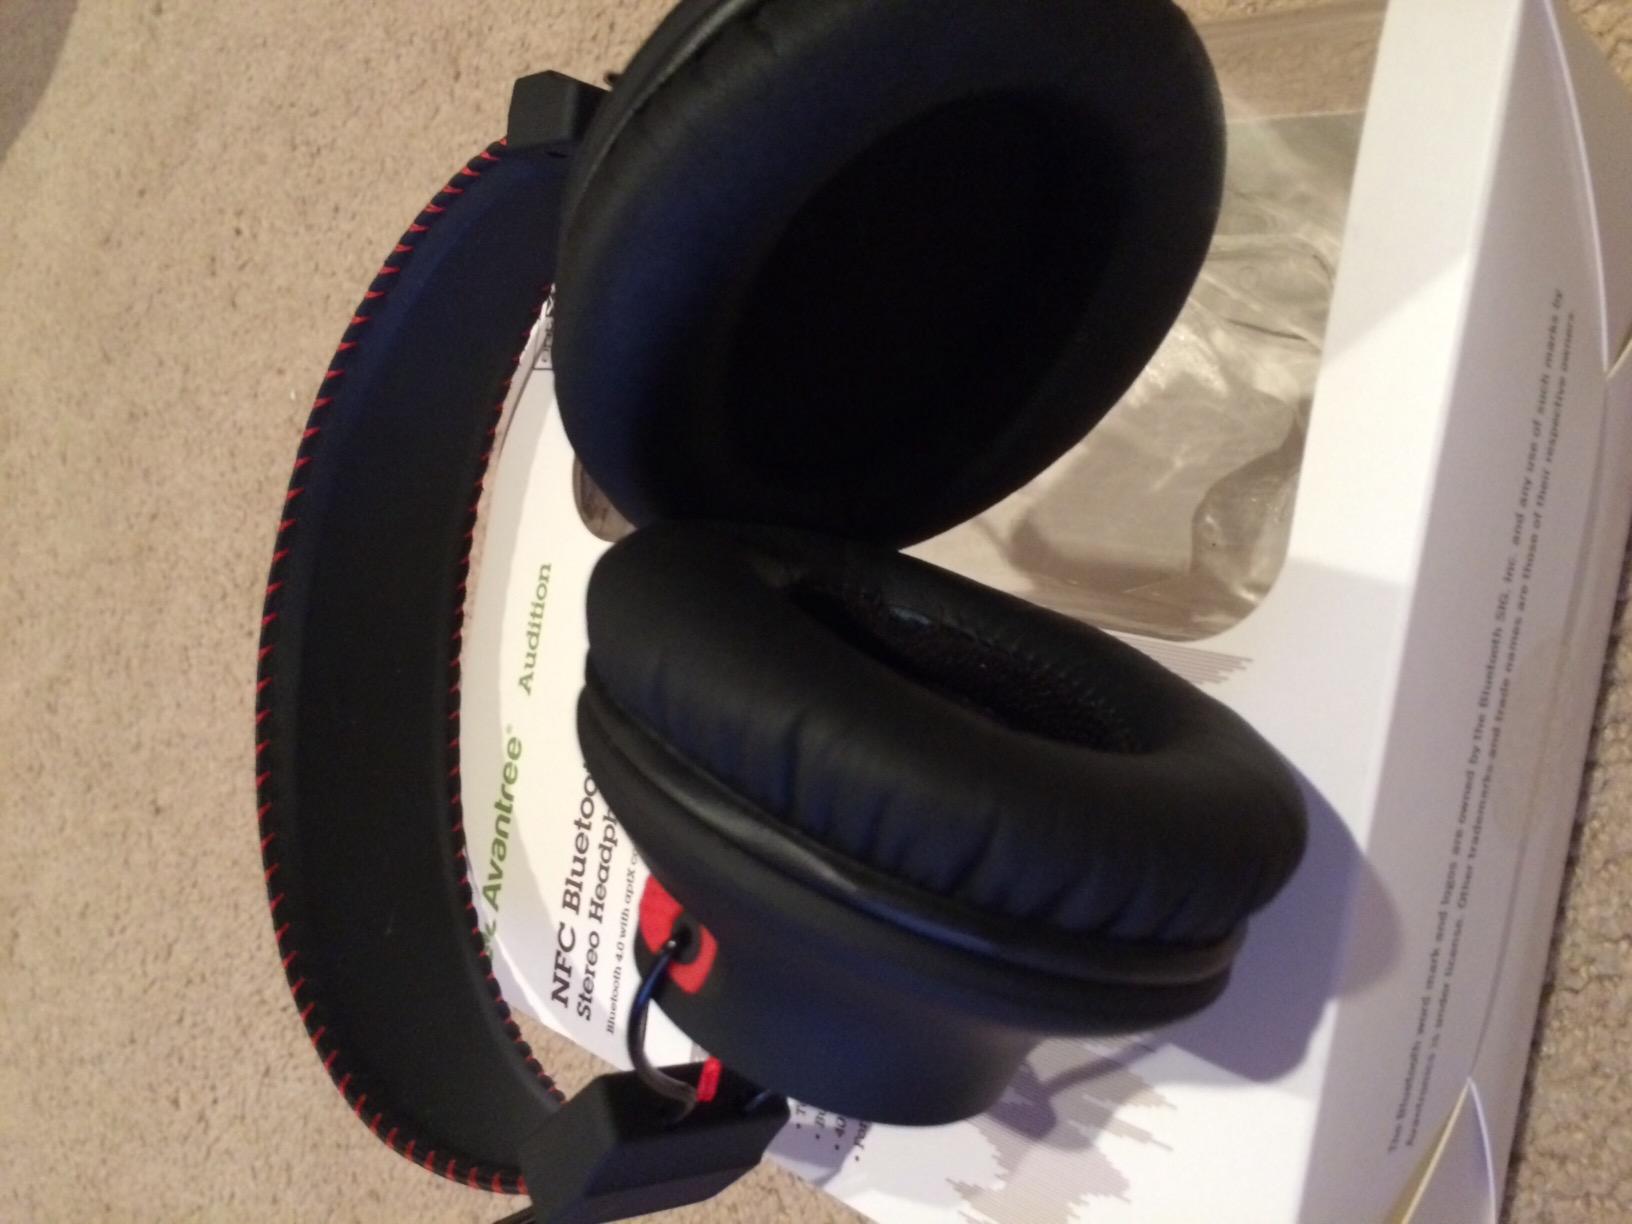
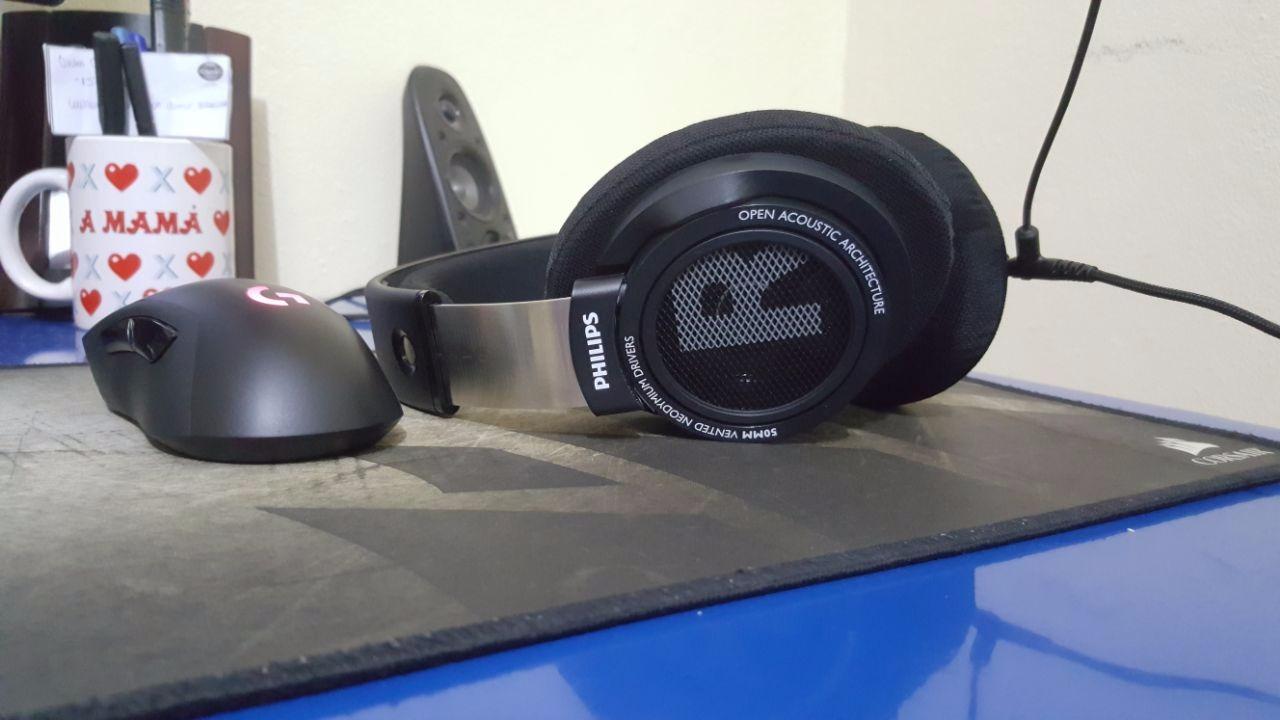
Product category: headphones
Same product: no